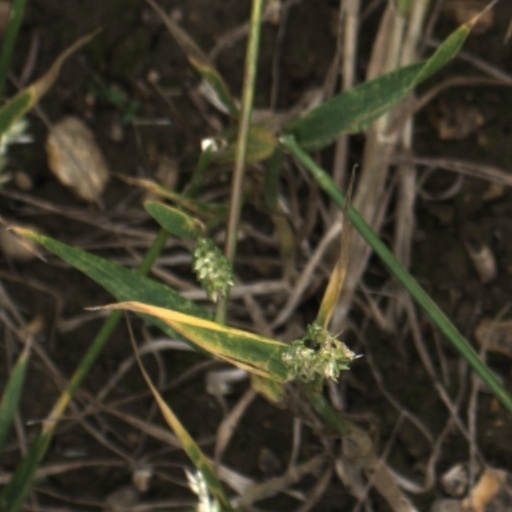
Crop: wheat